Yury Karayeu

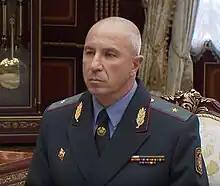

Yury Khadzhimuratavich Karayeu (Yuriy Karayev, born 21 June 1966) is a Russian-born Belarusian General of "Militsiya" and the current governor of the Grodno region since 2025. He was the Minister of Internal Affairs of the Republic of Belarus from 11 June 2019 to 29 October 2020. He is also a Major General of the Police.